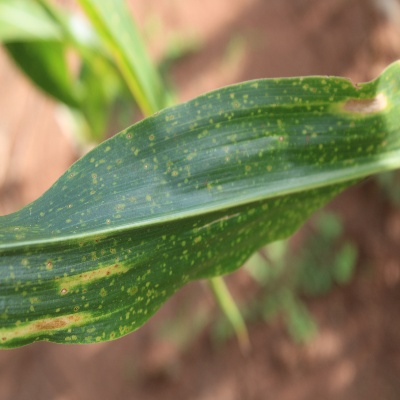
Label: Corn_(Maize)___Leaf_Spot